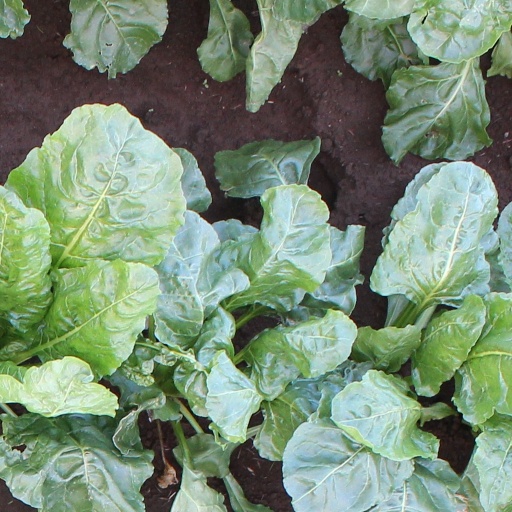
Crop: sugar beet